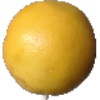
Label: Grapefruit White 1